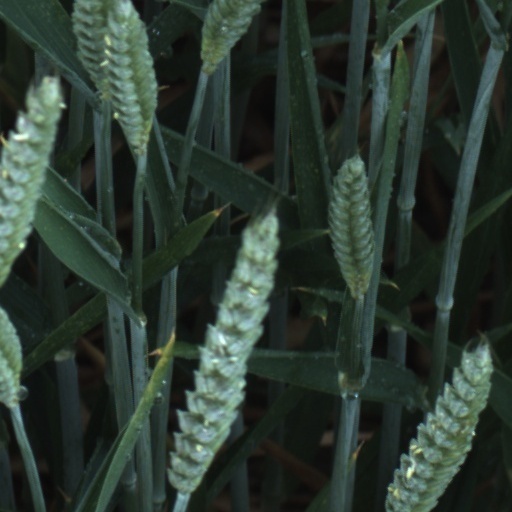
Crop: wheat